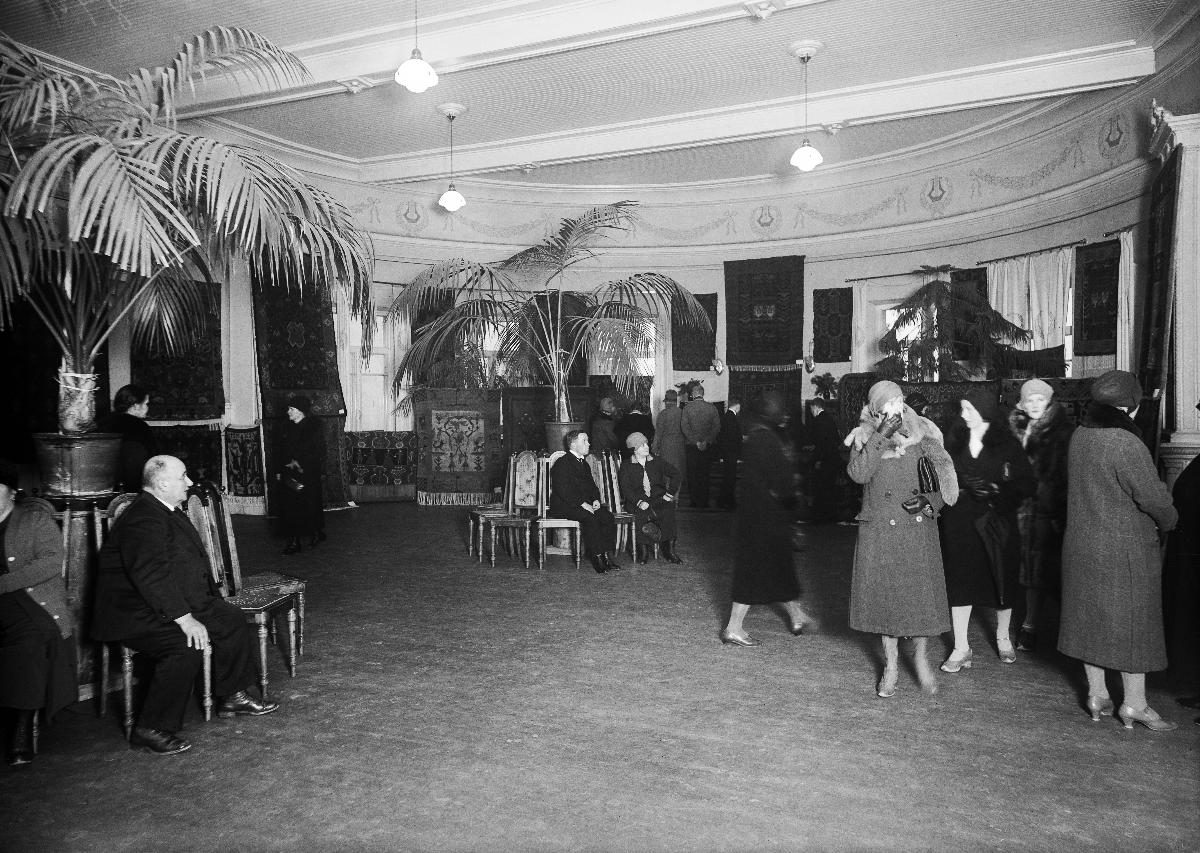
Ryijynäyttely Oulun lyseolla
A tapestry exhibition in Oulu
sisällön kuvaus: Ryijynäyttely Oulun lyseon juhlasalissa 25.–26.10.1930. content description: A tapestry exhibition in Oulu, Finland, in October 1930.
Vuosi: 1930
Paikka: Suomi, Pohjois-Pohjanmaa, Oulu
Aiheet: sisäkuva; ryijyt; lyseot; koulurakennukset; käsityönäyttelyt; viherkasvit; ryijy rugs; lyceums; school buildings; foliage plants (house plants); ryor; lyceer; skolbyggnader; grönväxter